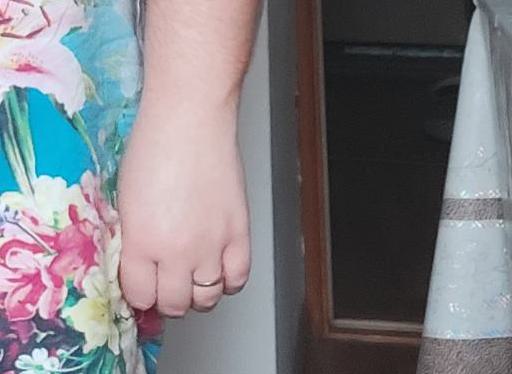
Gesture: no_gesture